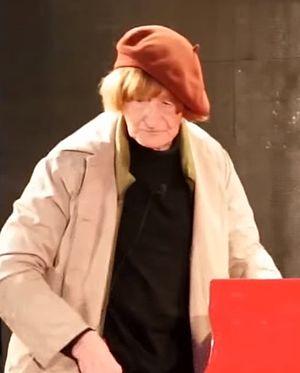
Oleg Nikolaïevitch Karavaïtchouk est un pianiste et compositeur russe, célèbre pour ses improvisations, ses performances et ses musiques de film.